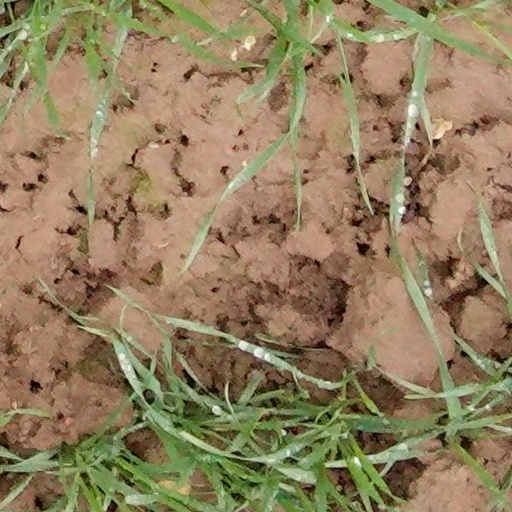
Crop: wheat